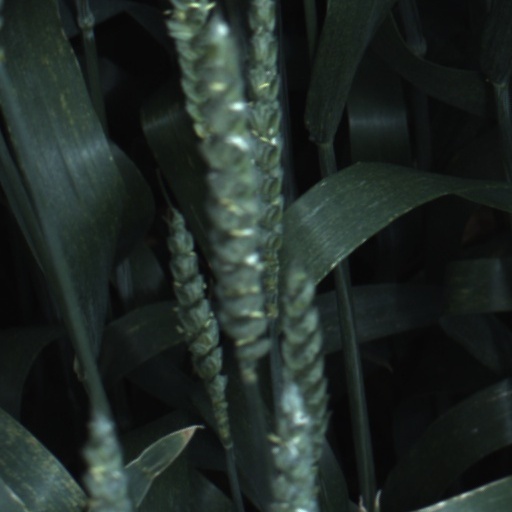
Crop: wheat